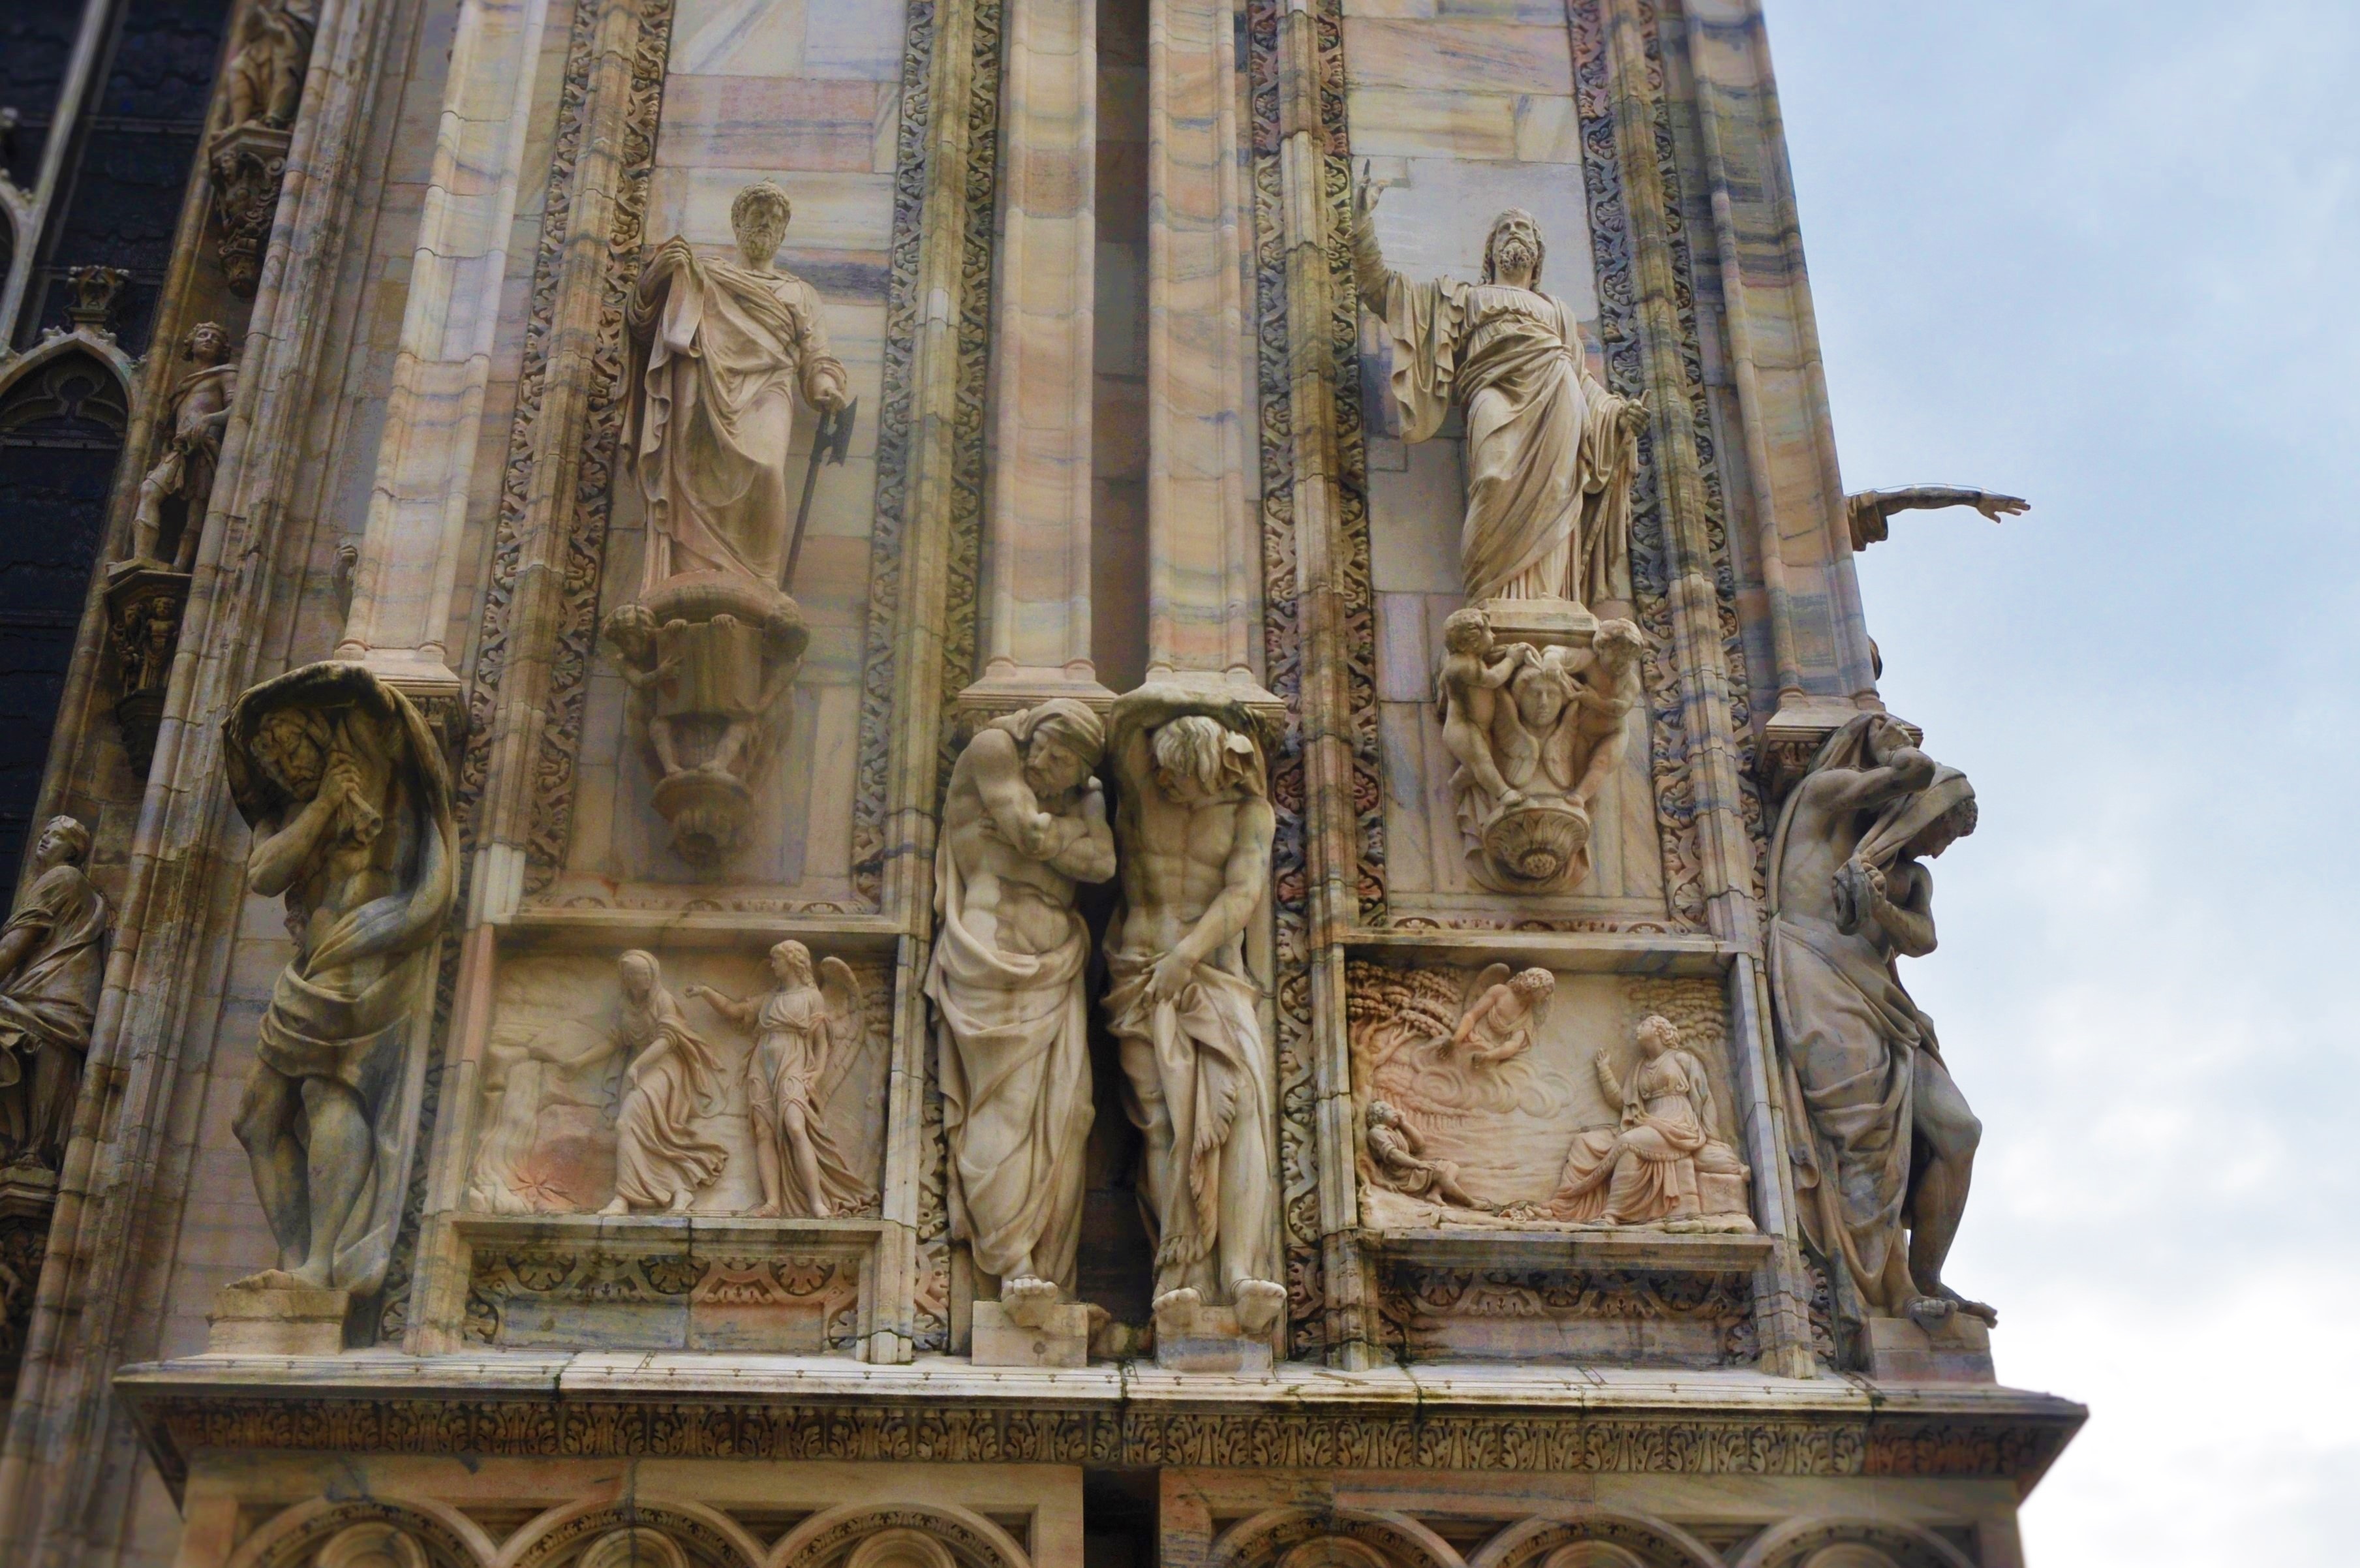
architecture, antique, old, stone, monument, travel, statue, ancient, landmark, facade, cathedral, historic, tourism, place of worship, sculpture, art, library, temple, ruins, turkey, archeology, culture, history, carving, ephesus, ancient history